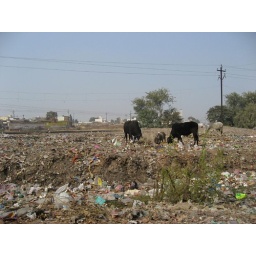
cows and pigs in trash